Anderson's theory of faulting

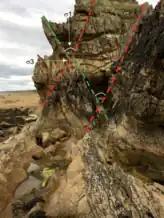
Observed normal fault dip angle

Anderson's fault theory also presents a model for seismic interpretation. This model predicts the dip of faults according to their regime classification. Conjugate walls in any fault will share a dip angle with that angle being measured from the top of the hanging wall or the bottom of the foot wall. Gravity regimes are predicted to have a 60° dip, while thrust regimes have a dip angle of 30°. Wrench regimes have a 90° dip as there is no hanging wall. When approaching a fault of an unknown type, these prediction can be used to probable classification of the fault. Furthermore, when the type of the fault is known, actual measurements of dip can be compared to the predictions from Anderson's fault theory and reveal more about the geological landscape. For example, a normal fault with a dip observed to be not 60° would indicate the rotation of the plates which could indicate the presence of anisotropic materials, such as a salt layer, or a plane of weakness, which would indicate higher chances of geologic activity in that area in the future.